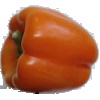
Label: Pepper Orange 1